Second Sino-Japanese War

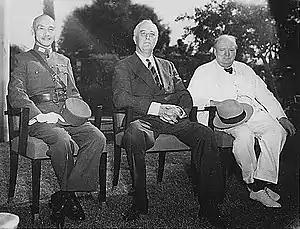
Chiang Kai-shek, Franklin D. Roosevelt, and Winston Churchill at the 1943 Cairo Conference

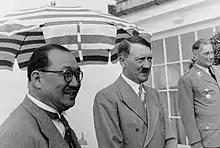
H. H. Kung and Adolf Hitler in Berlin

Japan had expected to extract economic benefits of its invasions of China and elsewhere, including in the form of fuel and raw material resources. As Japanese aggression continued, however, the United States responded with trade embargoes on various goods, including oil and petroleum (beginning December 1939) and scrap iron and munitions (beginning July 1940). The United States demanded that Japan withdraw from China and also refused to recognize Japan's occupations of the Indochinese countries. In spring 1941, trade negotiations between the United States and Japan failed. In July 1941, the United States froze Japanese financial assets and obtained Dutch and British agreements to also cut those countries' oil exports to Japan. This in turn prompted the Japanese decision to attack Pearl Harbor.